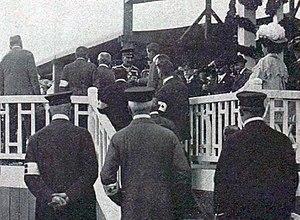
Felice Nazzaro vainqueur du Kaiserpreis 1907 reçoit sa coupe des mains de l'empereur Guillaume II
Le Kaiserpreis, encore appelé « Circuit du Taunus » ou « Coupe de l'Empereur » en France, du nom de l'empereur allemand Guillaume II, est une compétition automobile allemande organisée en 1907 en montagne, sur deux jours et sur un parcours de 117,5 kilomètres.